World Knowledge Forum

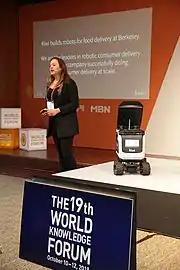

The World Knowledge Forum (WKF) was founded in October 2000 by Chang Dae-Whan, a Chairman of Maekyung Media Group. Immediately after the 1997 Asian Financial Crisis, the Vision Korea Project was launched to formulate ways to move Korea forward. In the following year, the World Knowledge Forum Secretariat was established, with Chairman Chang Dae-Whan presiding over the Forum's executive committee. After two years of preparation, the first World Knowledge Forum was held with the ambition to transform Korea into a knowledge driven nation. Under the theme, “Shaping the New Millennium with Knowledge”, the first forum composed of 32 sessions led by over 90 speakers.